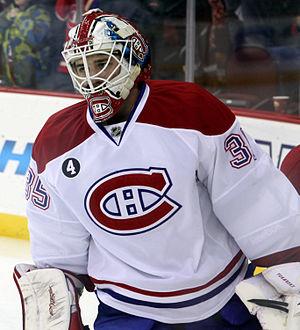
Dustin Tokarski est un joueur professionnel canadien de hockey sur glace évoluant au poste de gardien de but.